Chuck James

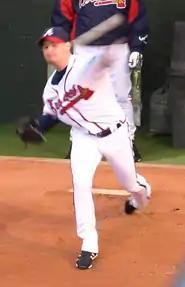
James with the Atlanta Braves in 2007

Charles "Cy" Hamilton James (born November 9, 1981) is an American former professional baseball pitcher who pitched for the Atlanta Braves and Minnesota Twins.